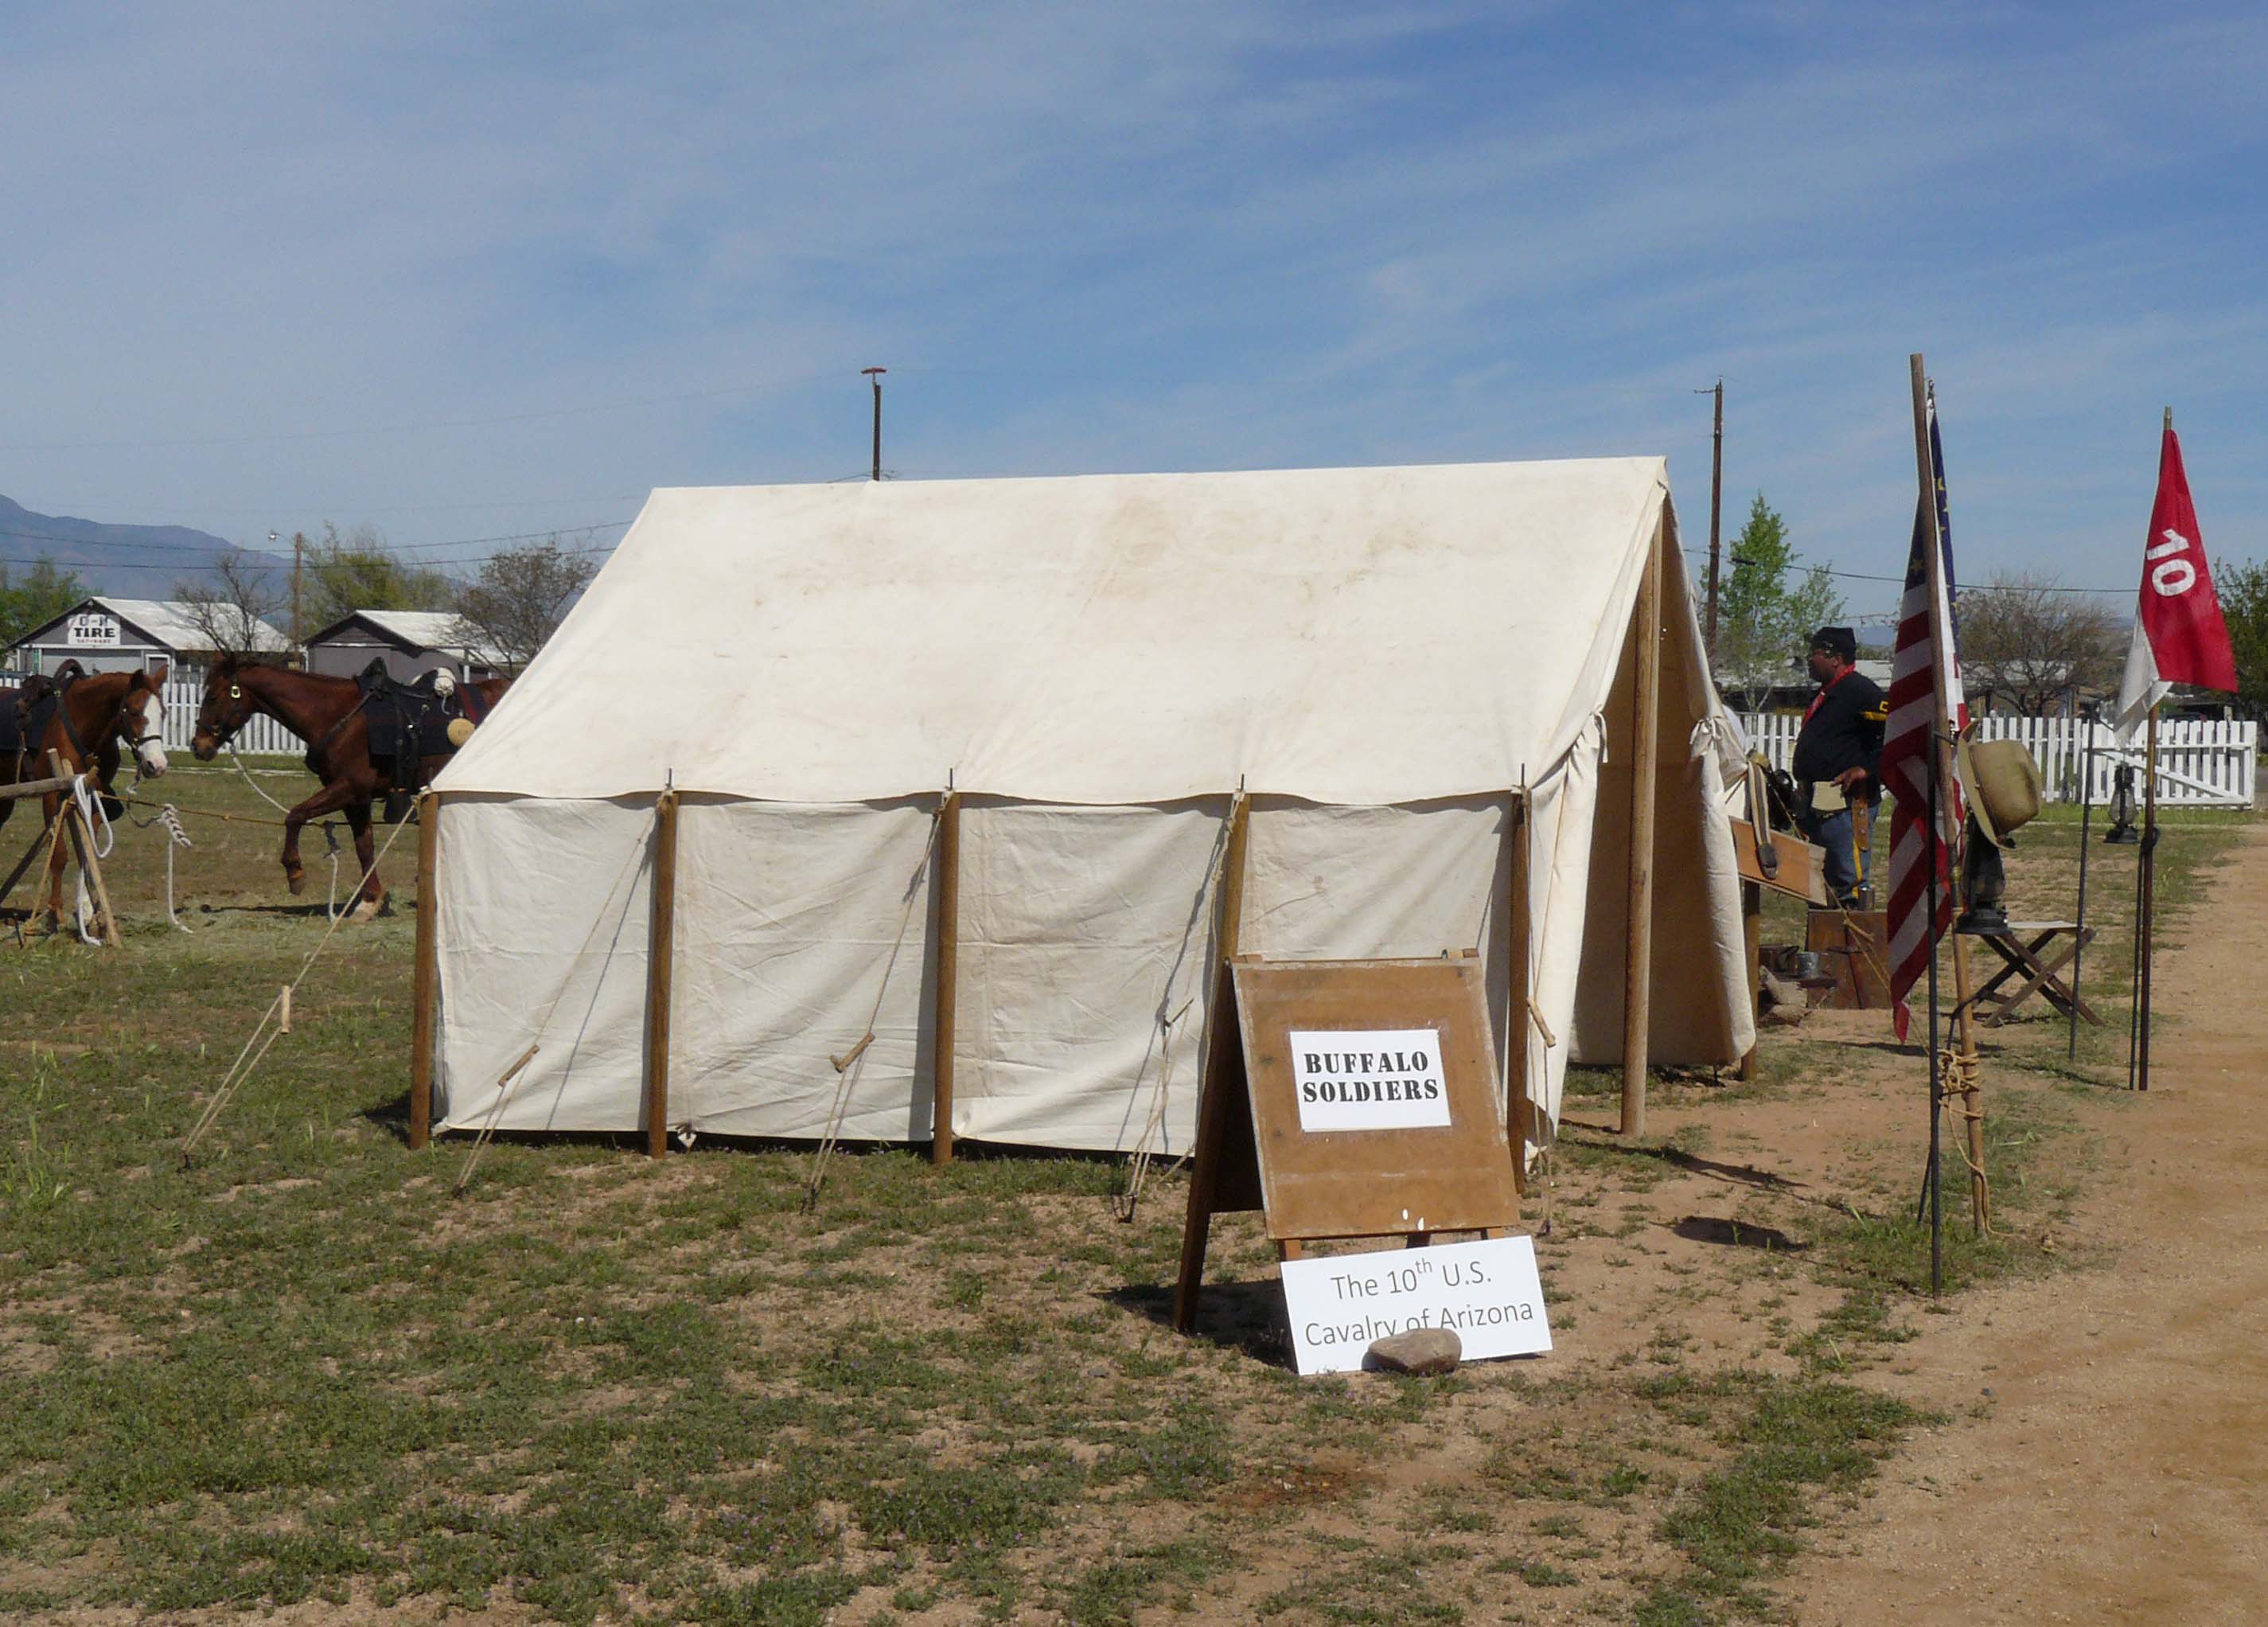
landscape, vehicle, pasture, ranch, tent, docentjoyce, historyofuswars, livinghistory, arizonastateparks, historyofthesoldier, historicalencampments, steppe, pack animal, ecoregion